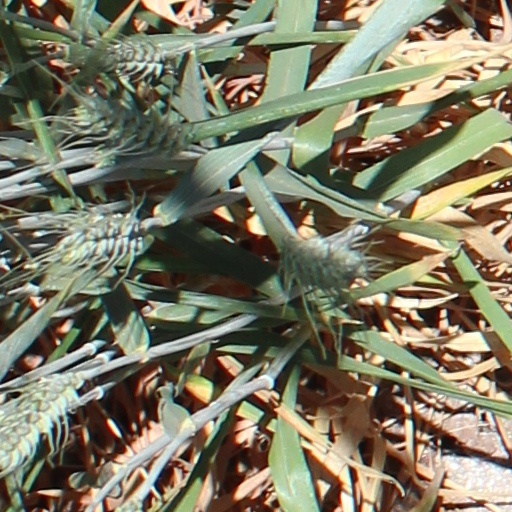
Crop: wheat